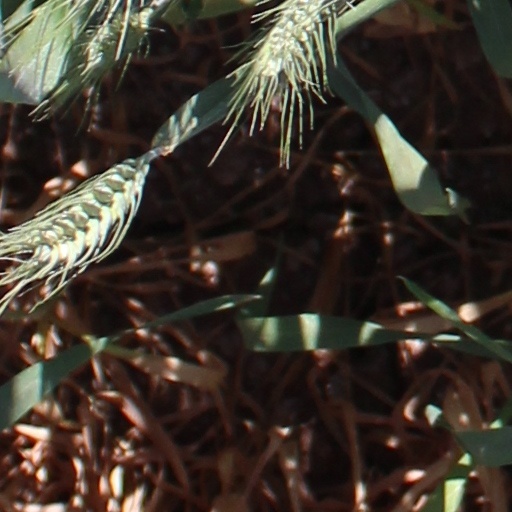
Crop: wheat